Purépecha religion

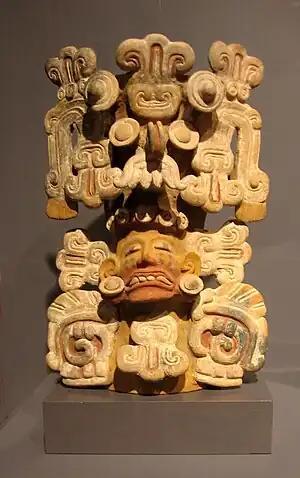
Tarascan incense burner showing a deity with a "Tlaloc" headdress, 1350-1521 CE

The Purépecha religion is the religion of the Purépecha people.